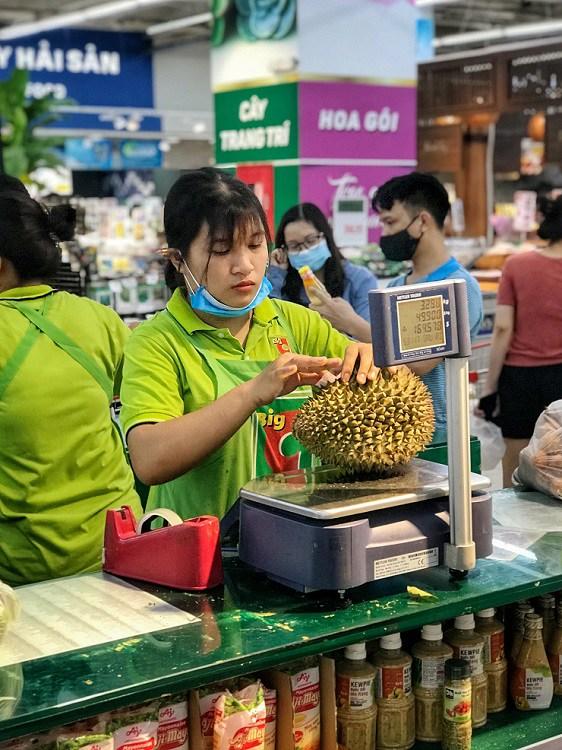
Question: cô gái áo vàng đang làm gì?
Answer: cô gái đang cân một quả sầu riêng